Pacemaker

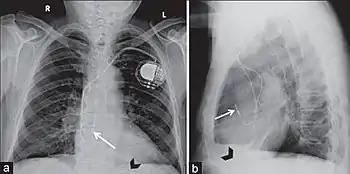
Posteroanterior and lateral chest radiographs of a pacemaker with normally located leads in the right atrium (white arrow) and right ventricle (black arrowhead), respectively

A major step forward in pacemaker function has been to attempt to mimic nature by utilizing various inputs to produce a rate-responsive pacemaker using parameters such as the QT interval, pO – pCO (dissolved oxygen or carbon dioxide levels) in the arterial-venous system, physical activity as determined by an accelerometer, body temperature, ATP levels, adrenaline, etc.